Healthcare in Nigeria

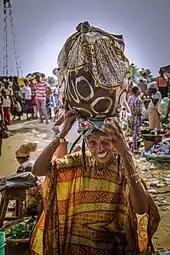
Malian Fulani immigrant selling herbal medicines in a Nigerian market

Healthcare in Nigeria is influenced by different local and regional factors that impact the quality or quantity present in one location. Due to the aforementioned, the healthcare system in Nigeria has shown spatial variation in terms of availability and quality of facilities in relation to need. However, this is largely a result of the level of state and local government involvement and investment in healthcare programs and education. Also, the Nigerian Ministry of Health usually spends about 70% of its budget in urban areas where around 50% of the population resides.